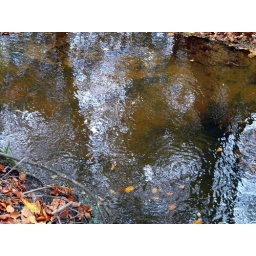
autumn reflections in the water of the river